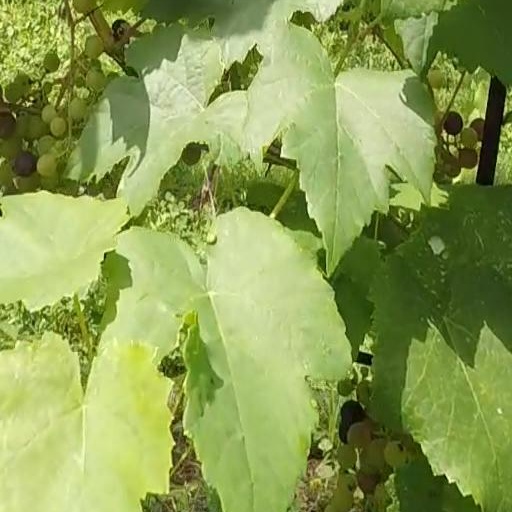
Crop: grape